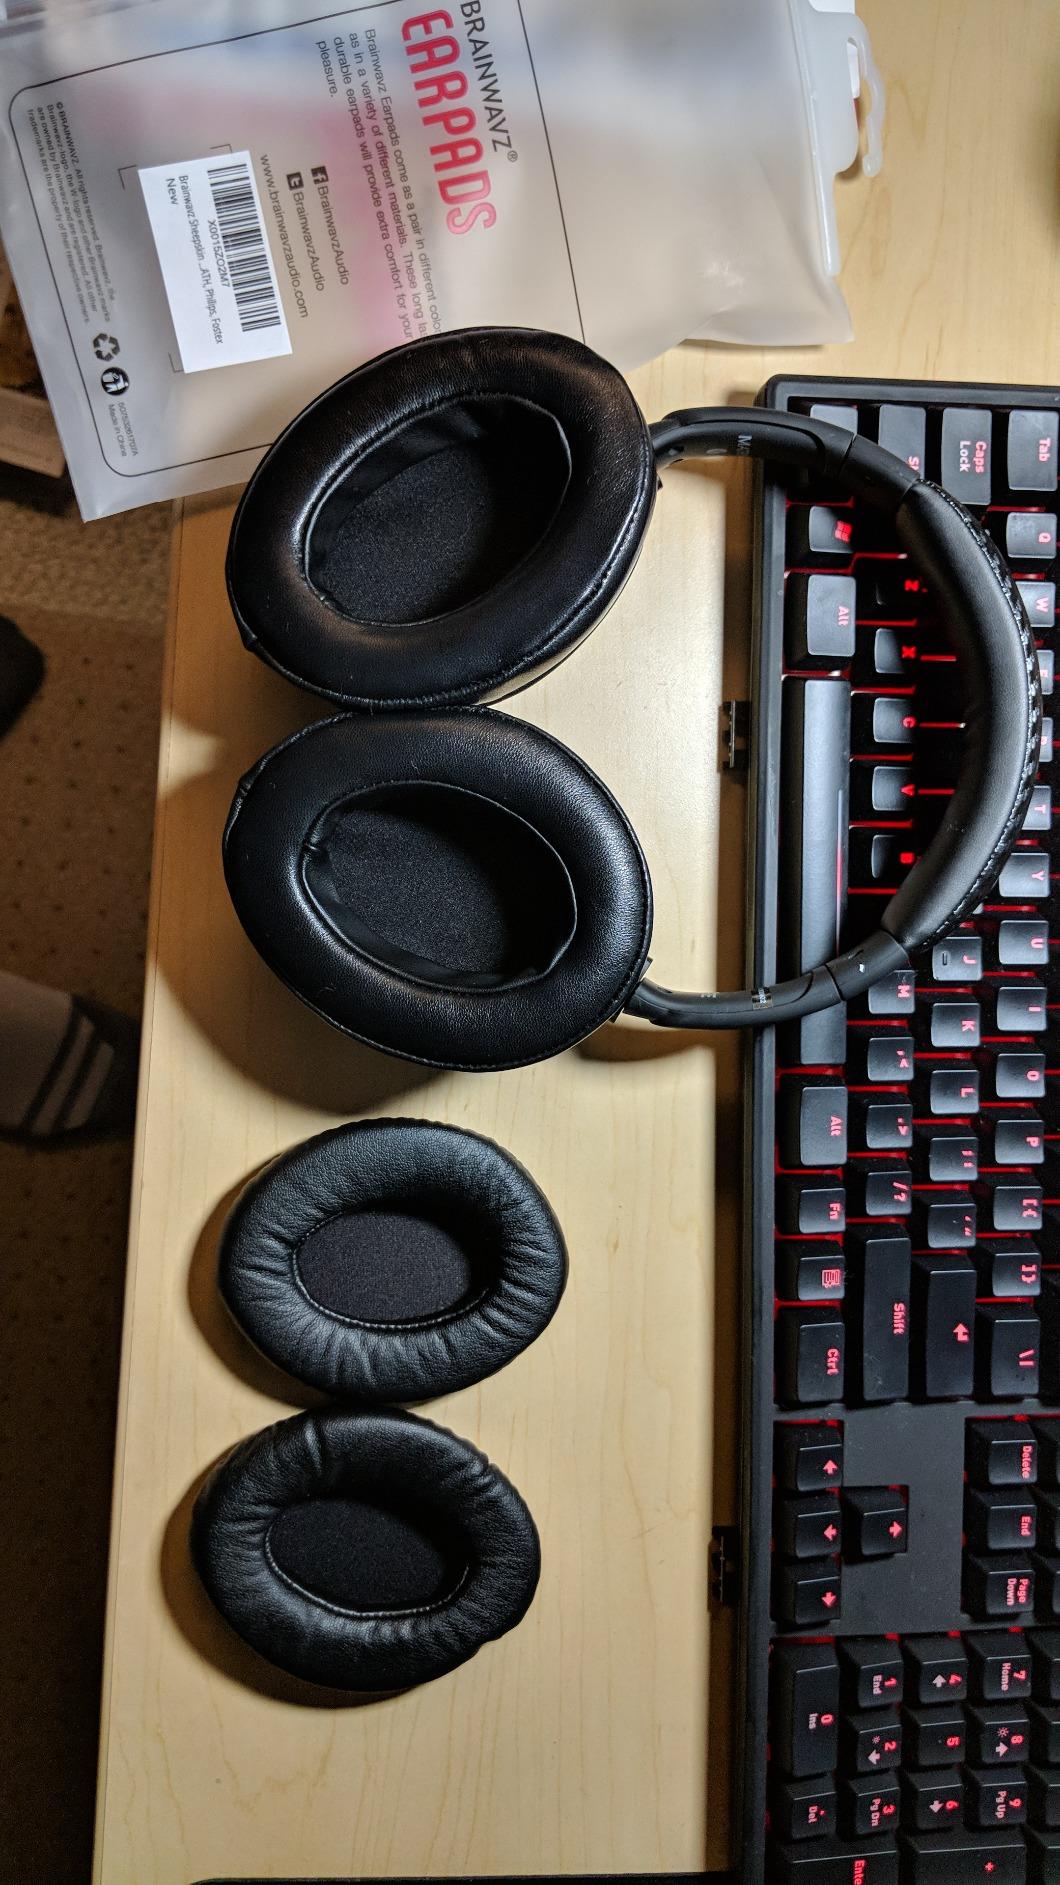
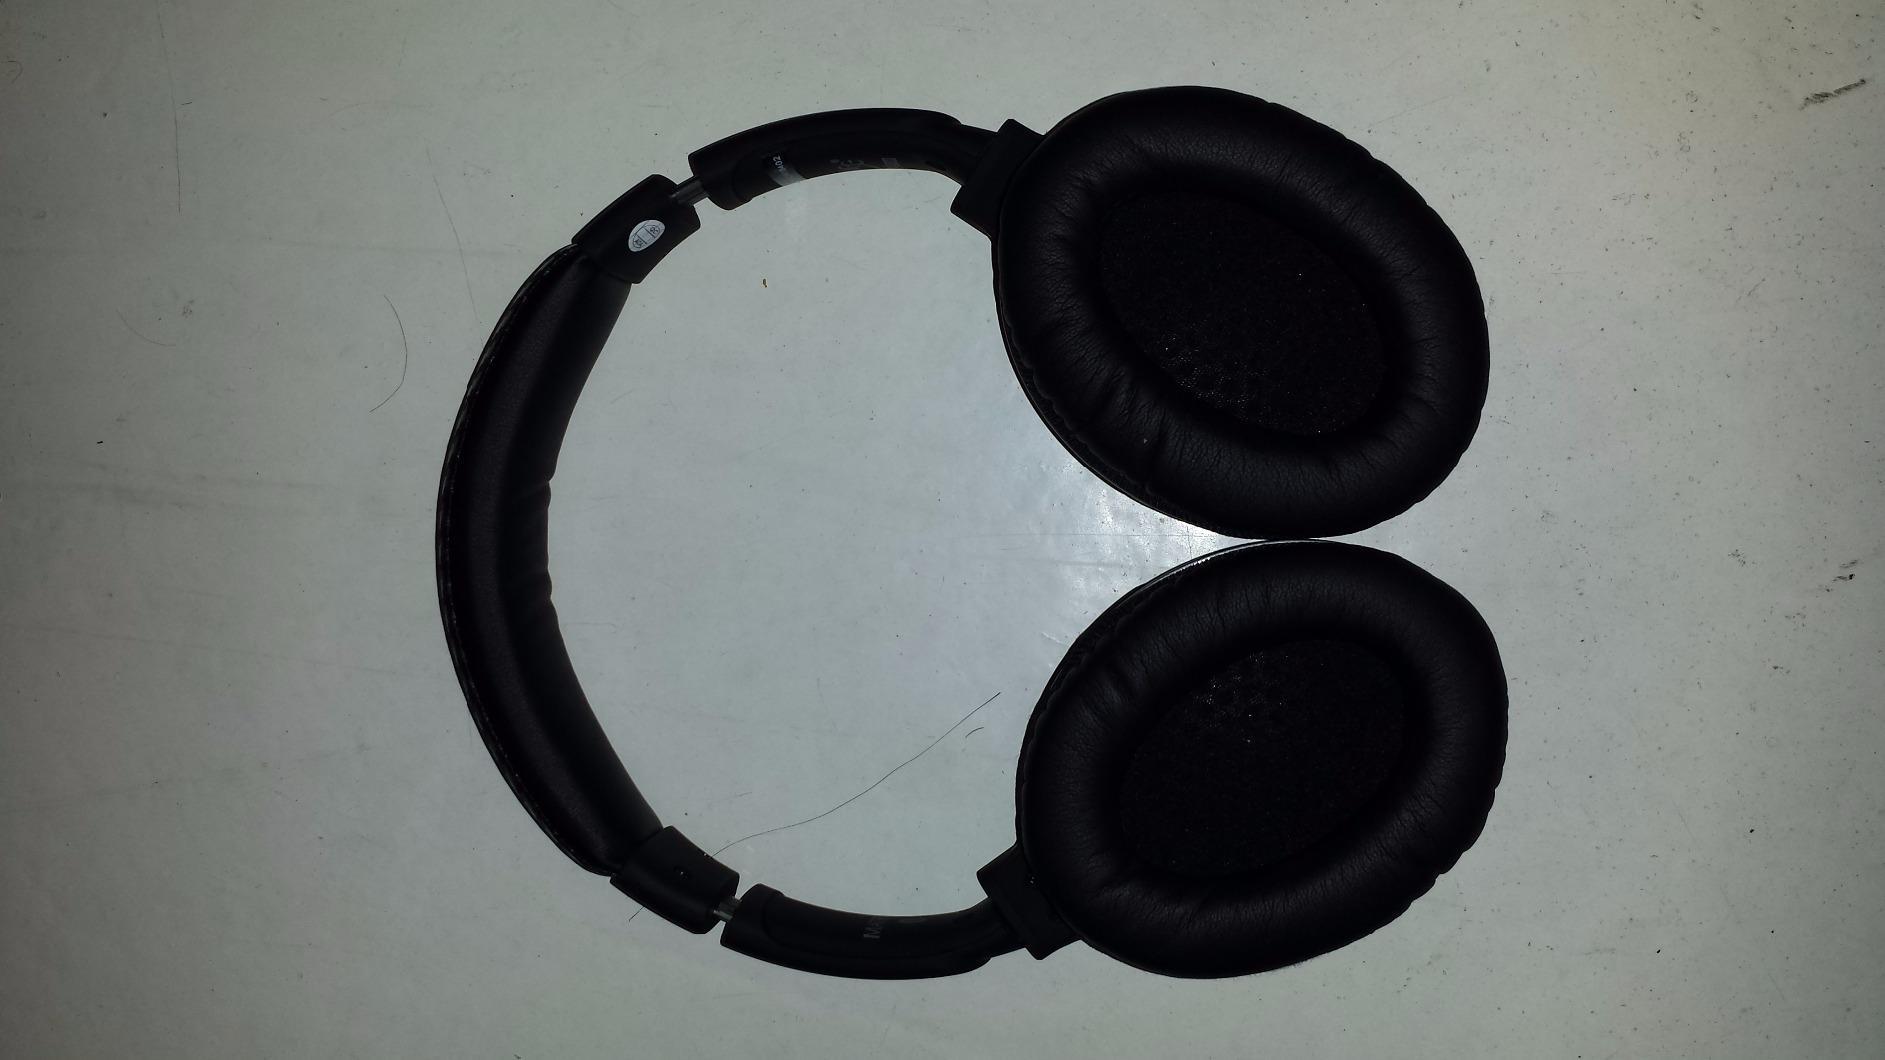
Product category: headphones
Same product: yes